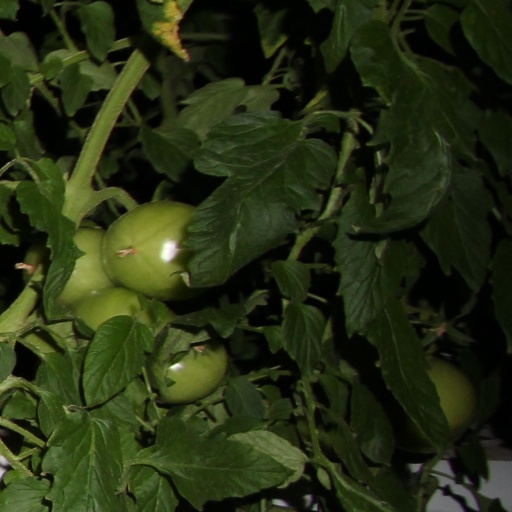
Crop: tomato